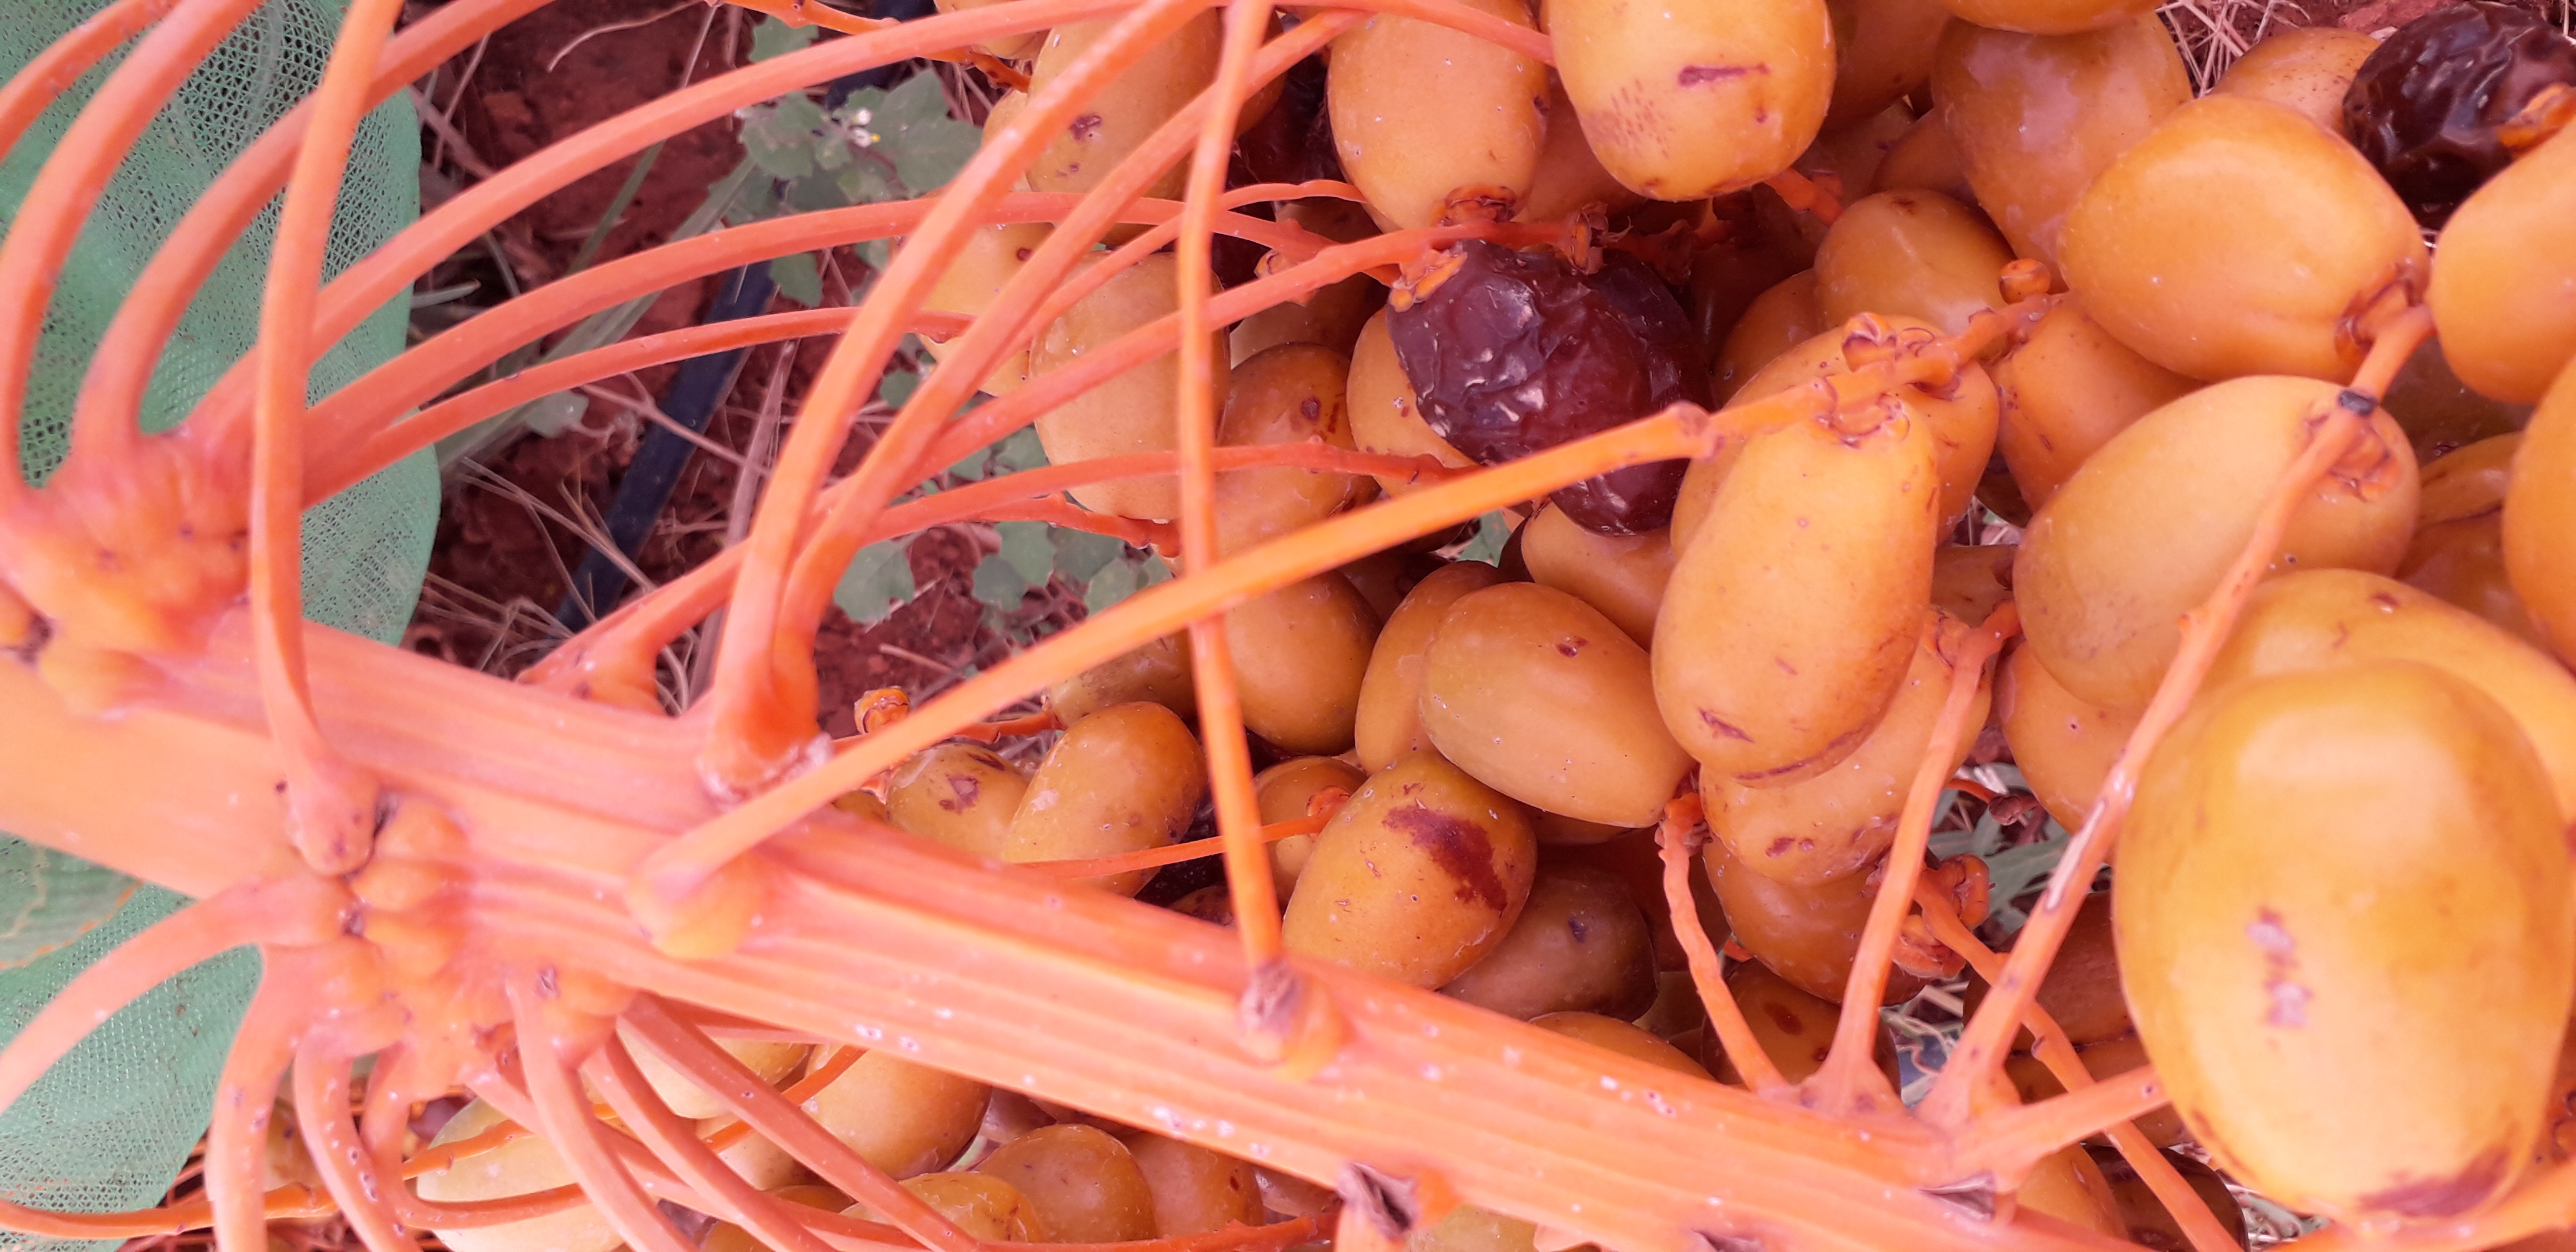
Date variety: Boufagous